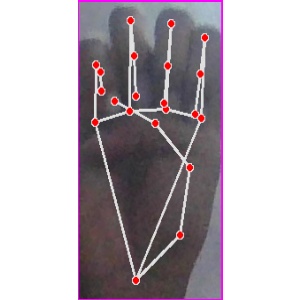
अक्षर: म